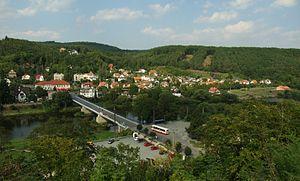
Nižbor est une commune du district de Beroun, dans la région de Bohême-Centrale, en République tchèque. Sa population s'élevait à 2 082 habitants en 2020.